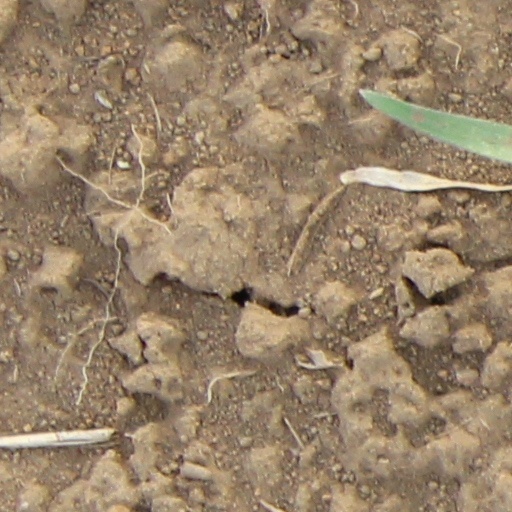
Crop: wheat